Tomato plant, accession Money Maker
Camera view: vertical (180 deg); turntable rotation: 270 degrees
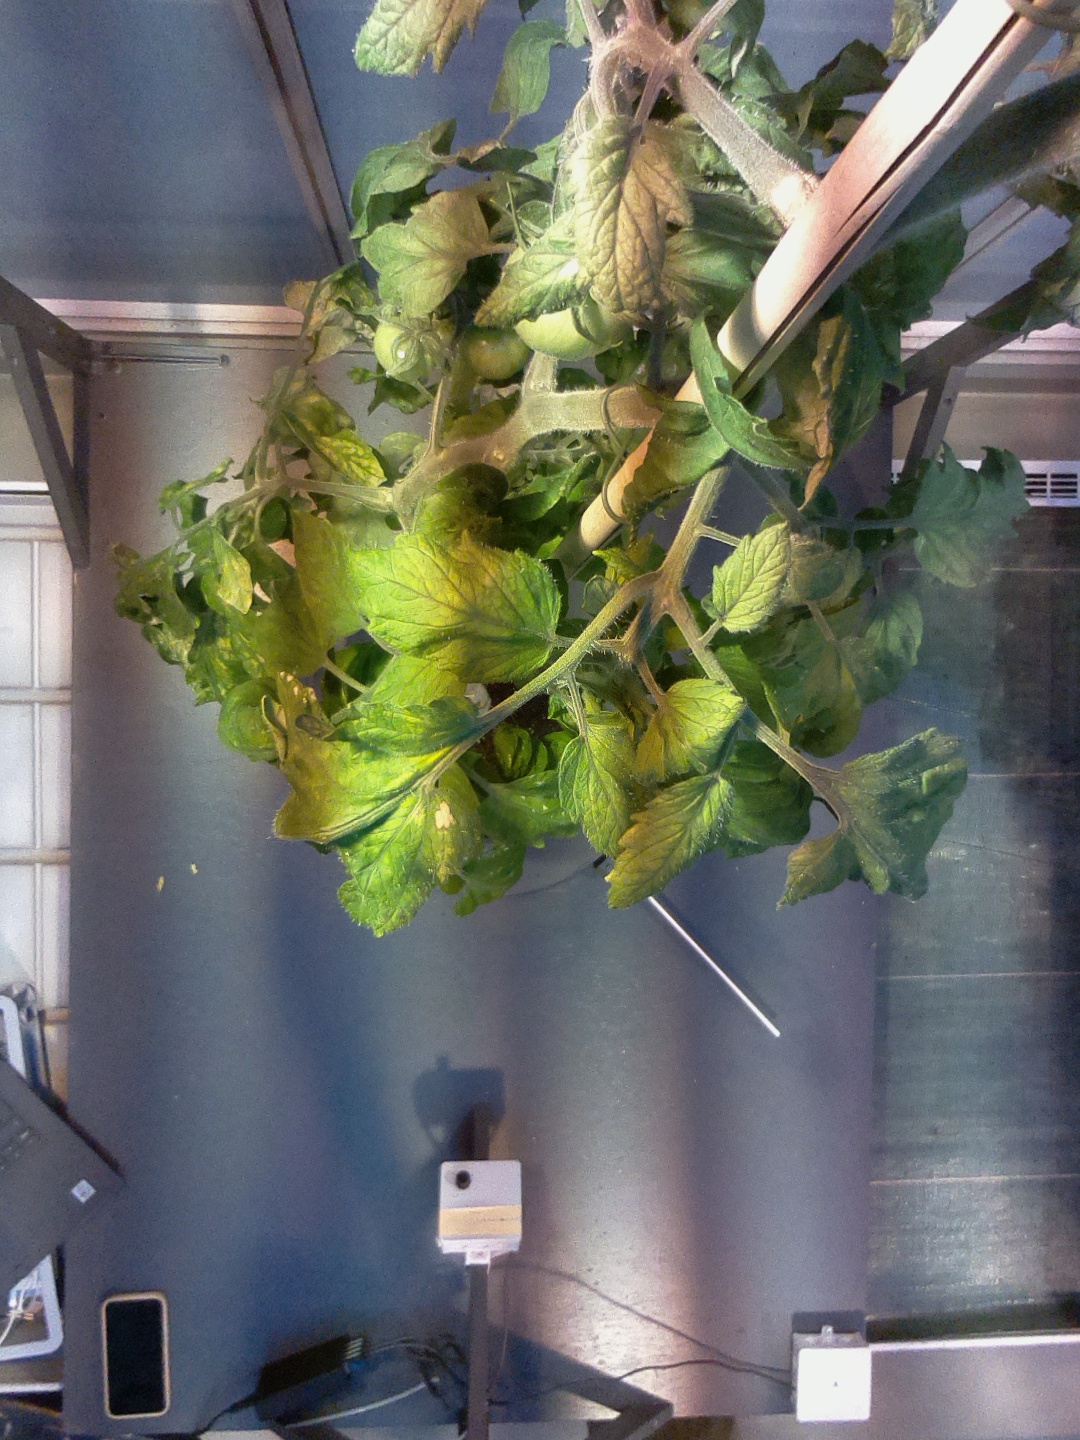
BBCH growth stage 73: 30%-40% of final fruit size